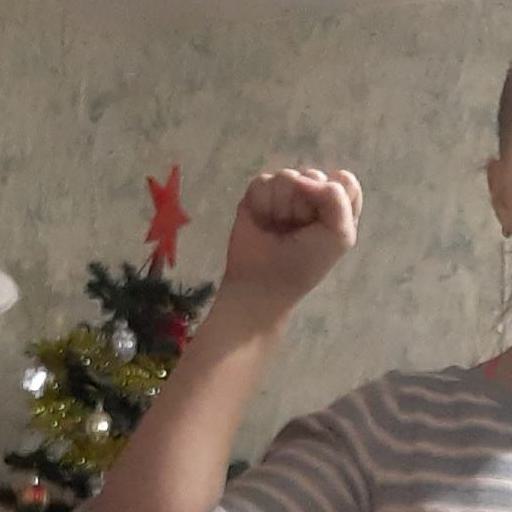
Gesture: fist